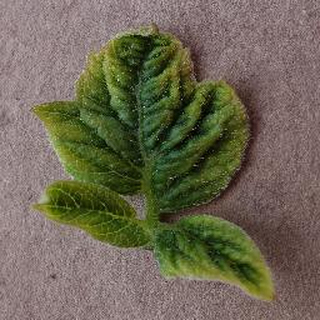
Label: tomato_yellow_leaf_curl_virus